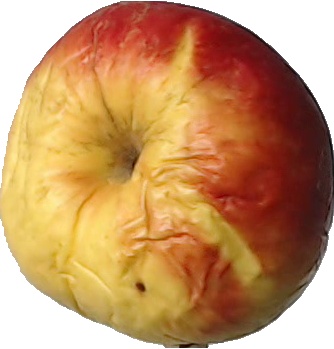
Label: apple_red_yellow_1